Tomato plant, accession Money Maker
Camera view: tilt-top (135 deg); turntable rotation: 30 degrees
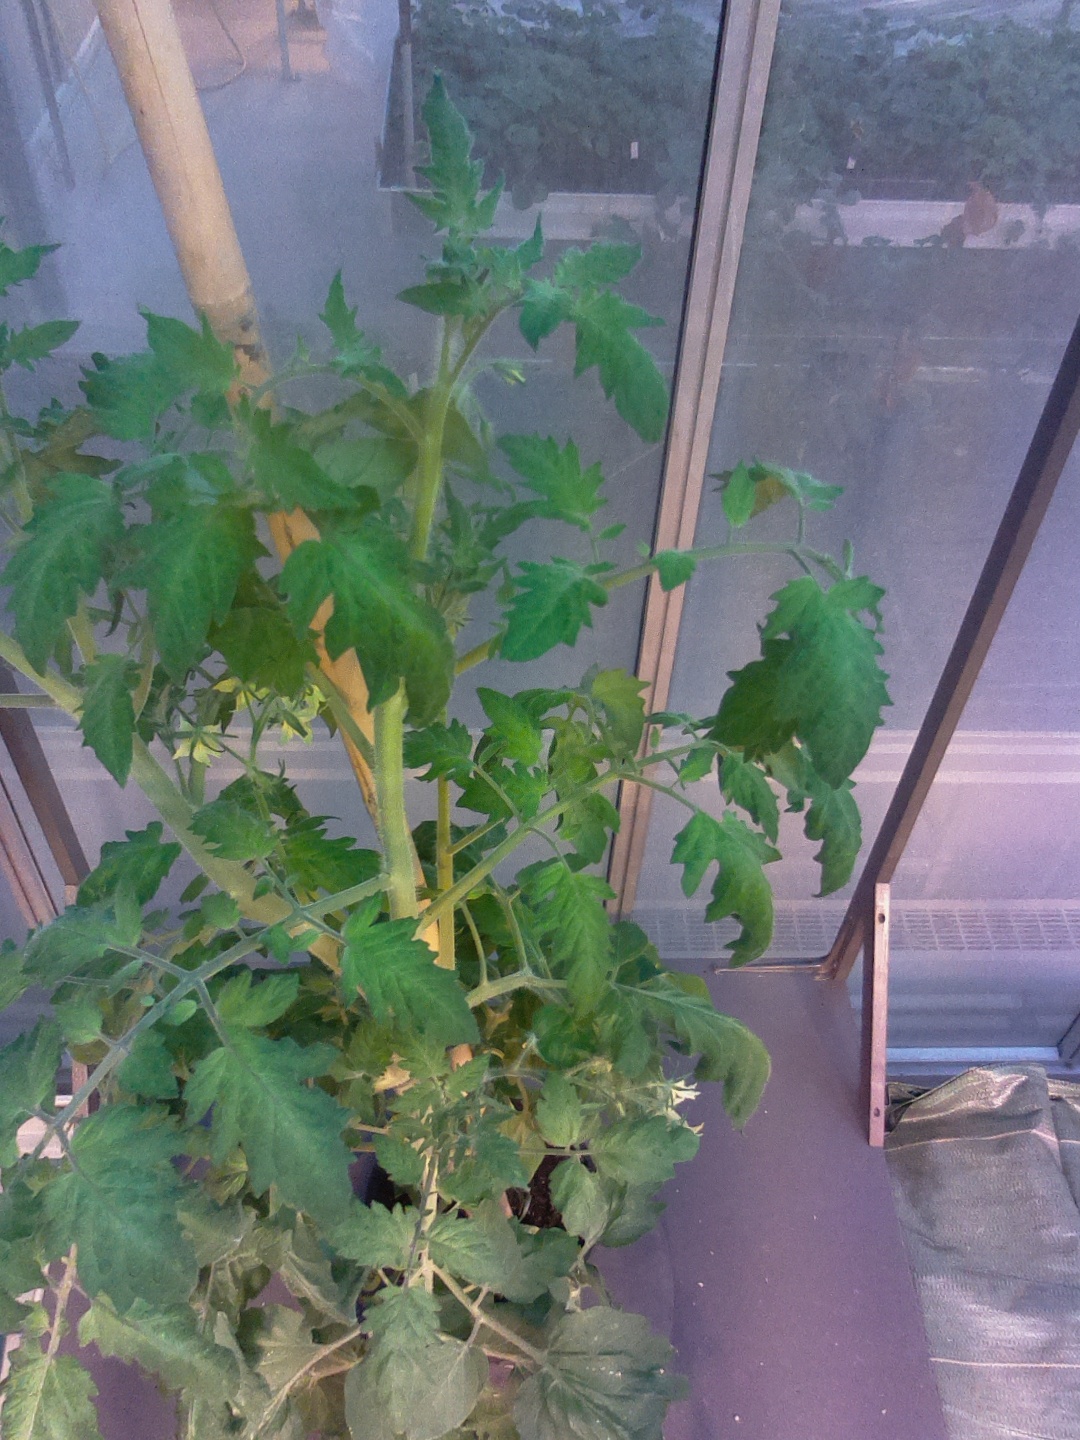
BBCH growth stage 70: Fruits at the main stem or branches visibles